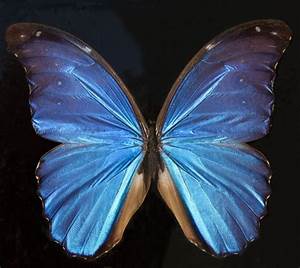
Label: butterfly